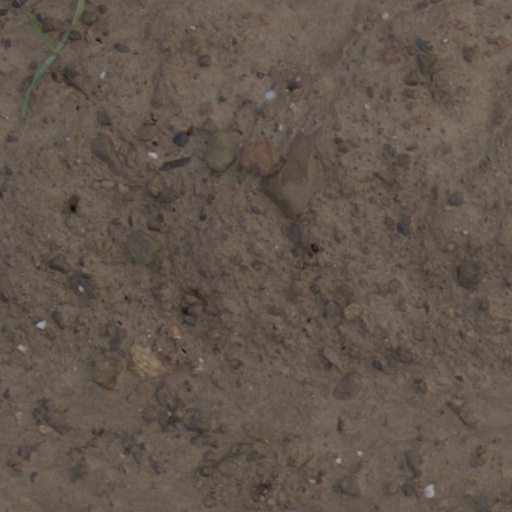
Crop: wheat